Aoi Oshitayashiki

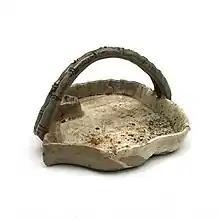
Kinjō Higashiyama ware leaf-shaped bowl, late Edo period

A climbing kiln was built for the 12th lord Tokugawa Naritaka (1810–1845), who had a keen interest in pottery. Here Kinjō Higashiyama ware was produced, a type of "oniwa-yaki" (御庭焼 literally "garden ware").